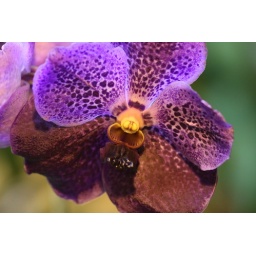
Orchids blooming in my green house today 10.27.09